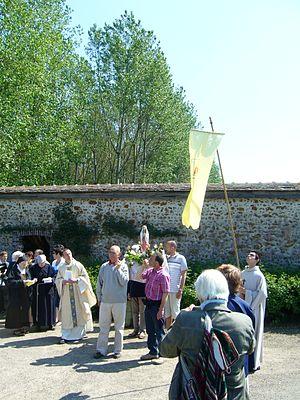
Cudot
Cudot est une commune française située dans le département de l'Yonne et la région Bourgogne-Franche-Comté.